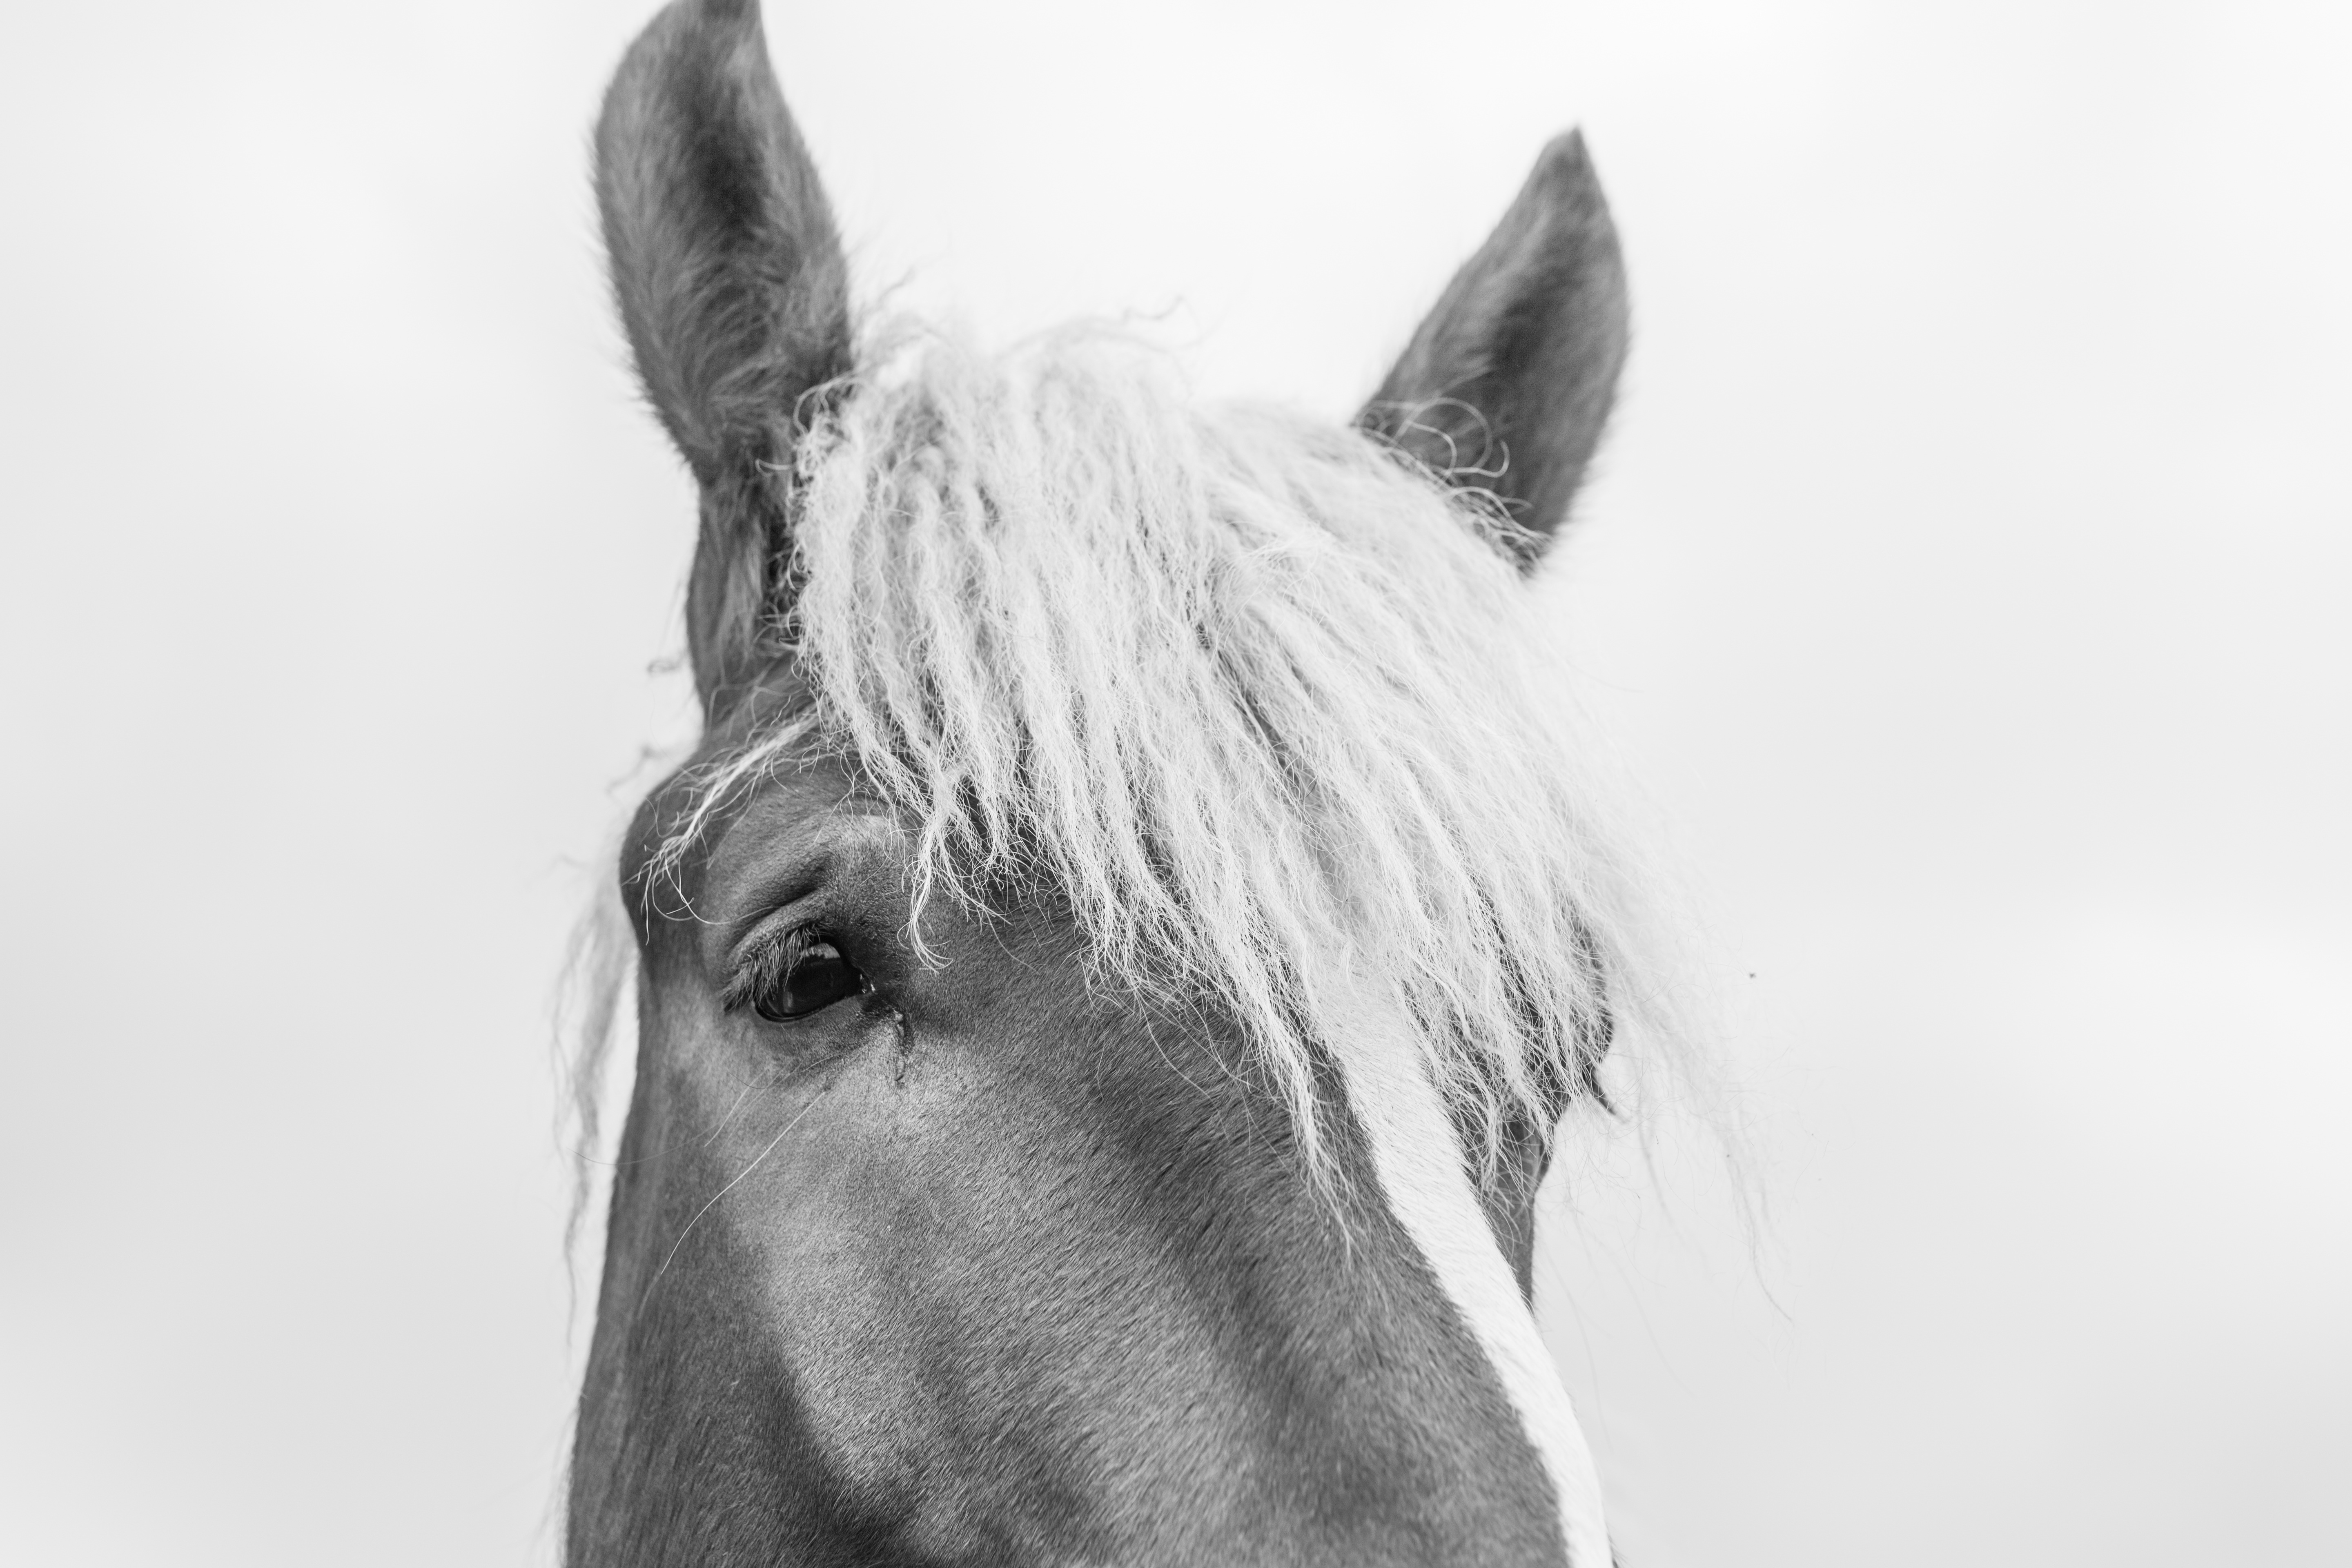
landscape, black and white, white, animal, horse, mammal, stallion, mane, black, ear, monochrome, bridle, horses, head, horse head, halter, horseback riding, monochrome photography, horse like mammal, mustang horse